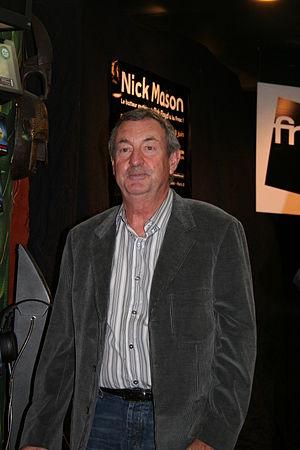
Séance de dédicaces avec Nick Mason organisée par la Fnac des Champs-Élysées (Paris, France).
Nicholas Berkeley Mason, dit Nick, est un batteur britannique né le 27 janvier 1944 à Birmingham. Il est le batteur du groupe de rock progressif Pink Floyd, dont il est l'un des membres fondateurs et le seul membre permanent. C'est également un passionné de course automobile, qui a participé à plusieurs reprises aux 24 Heures du Mans.